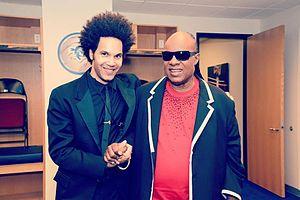
Scott Tixier est un violoniste de jazz français. Il étudie le violon classique au conservatoire de Paris. Par la suite, il étudie l'improvisation en autodidacte et avec Florin Niculescu puis Malo Vallois.